Ryan Scully

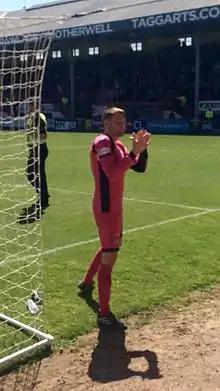

Ryan Scully (born 29 October 1992) is an Irish professional footballer who played as a goalkeeper for Drumchapel United